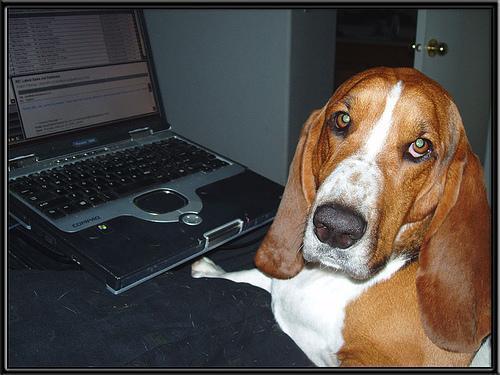
basset